Phayao Lake

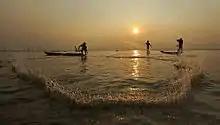
Kwan Phayao

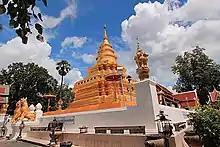
Wat Phra That Sri Chom Thong

The estimated mass of fish harvest per hectare is approximately 159 kilograms. There are about 50 species of fish:
Iridescent shark (ปลาสวาย), cyprinid, common carp (ปลาไน), nile tilapia (ปลานิล), climbing perch (ปลาหมอ), striped snakehead (ปลาช่อน), great white sheatfish (ปลาค้าวขาว), bagrid catfishes (ปลากด), clarias catfish (ปลาดุก), asian swamp eel (ปลาไหลนา), spotted featherback (ปลากราย), snake skin gourami (ปลาสลิด), moonlight gourami (ปลากระดี่นาง), minnow (ปลาซิว)